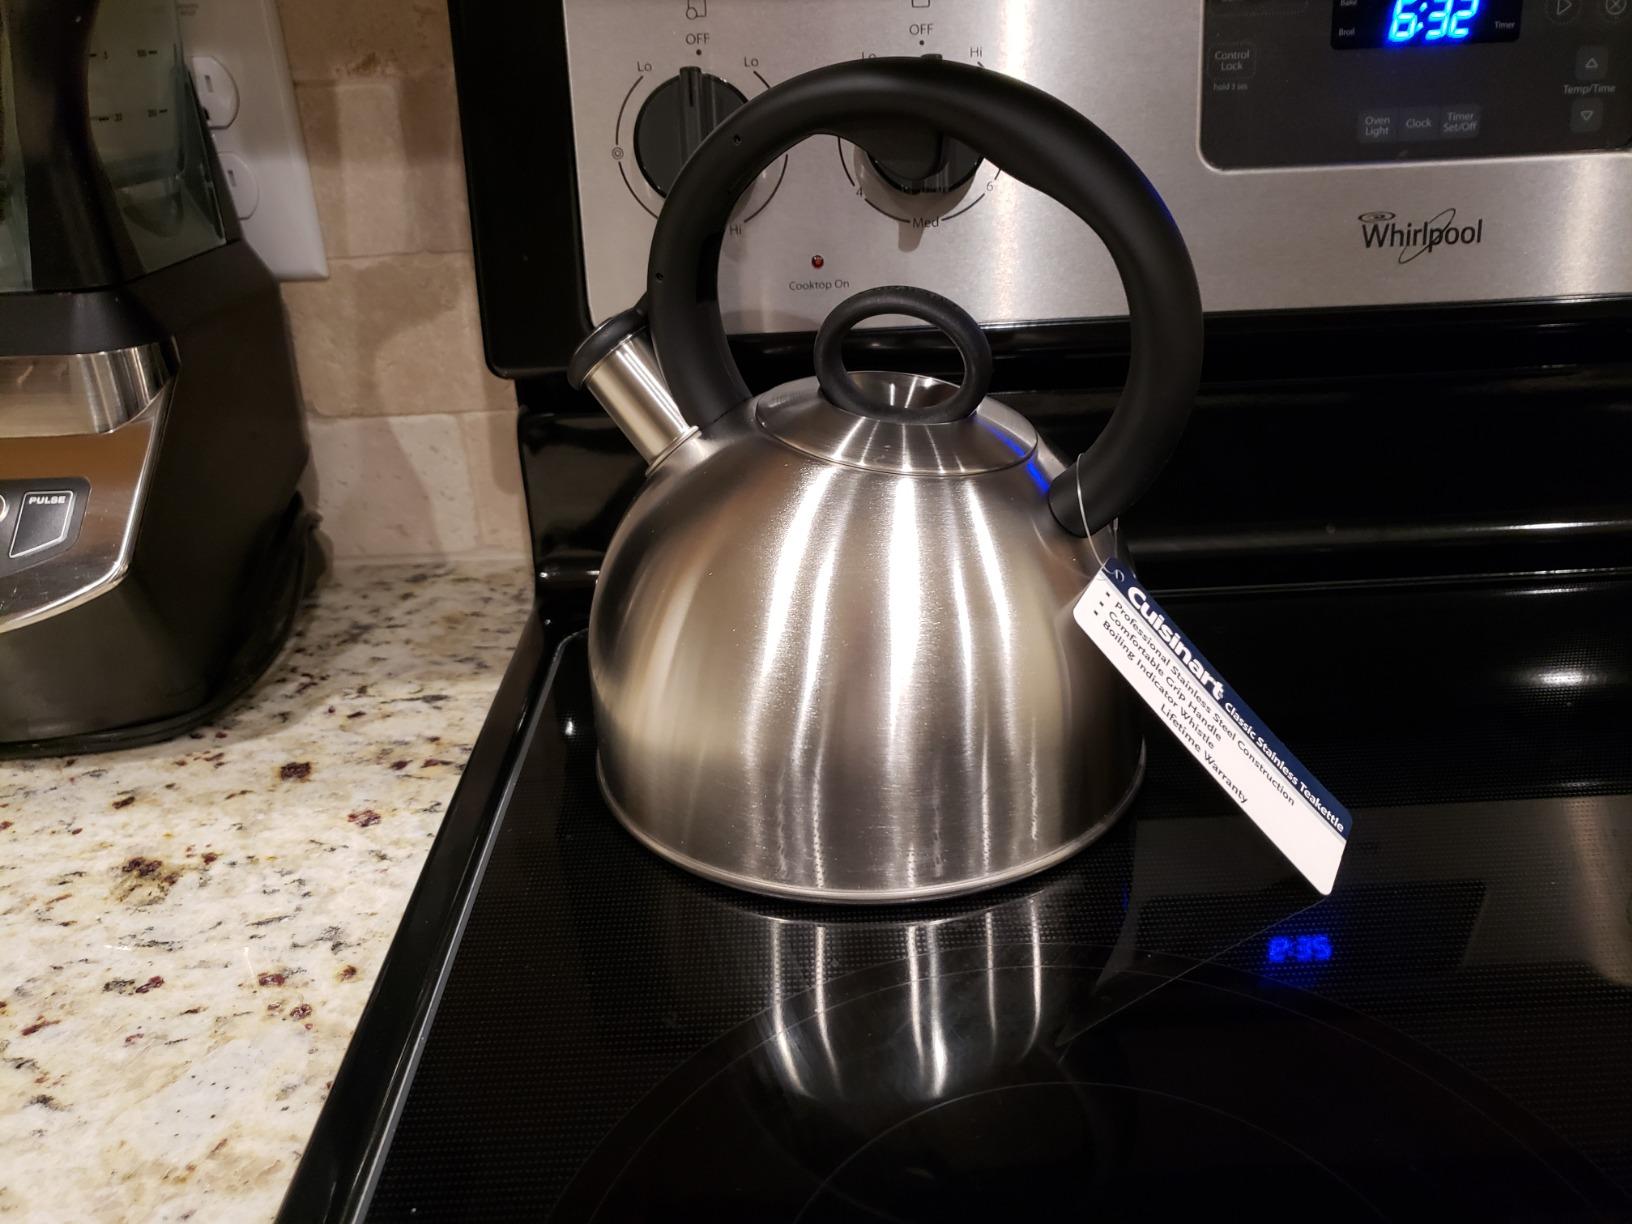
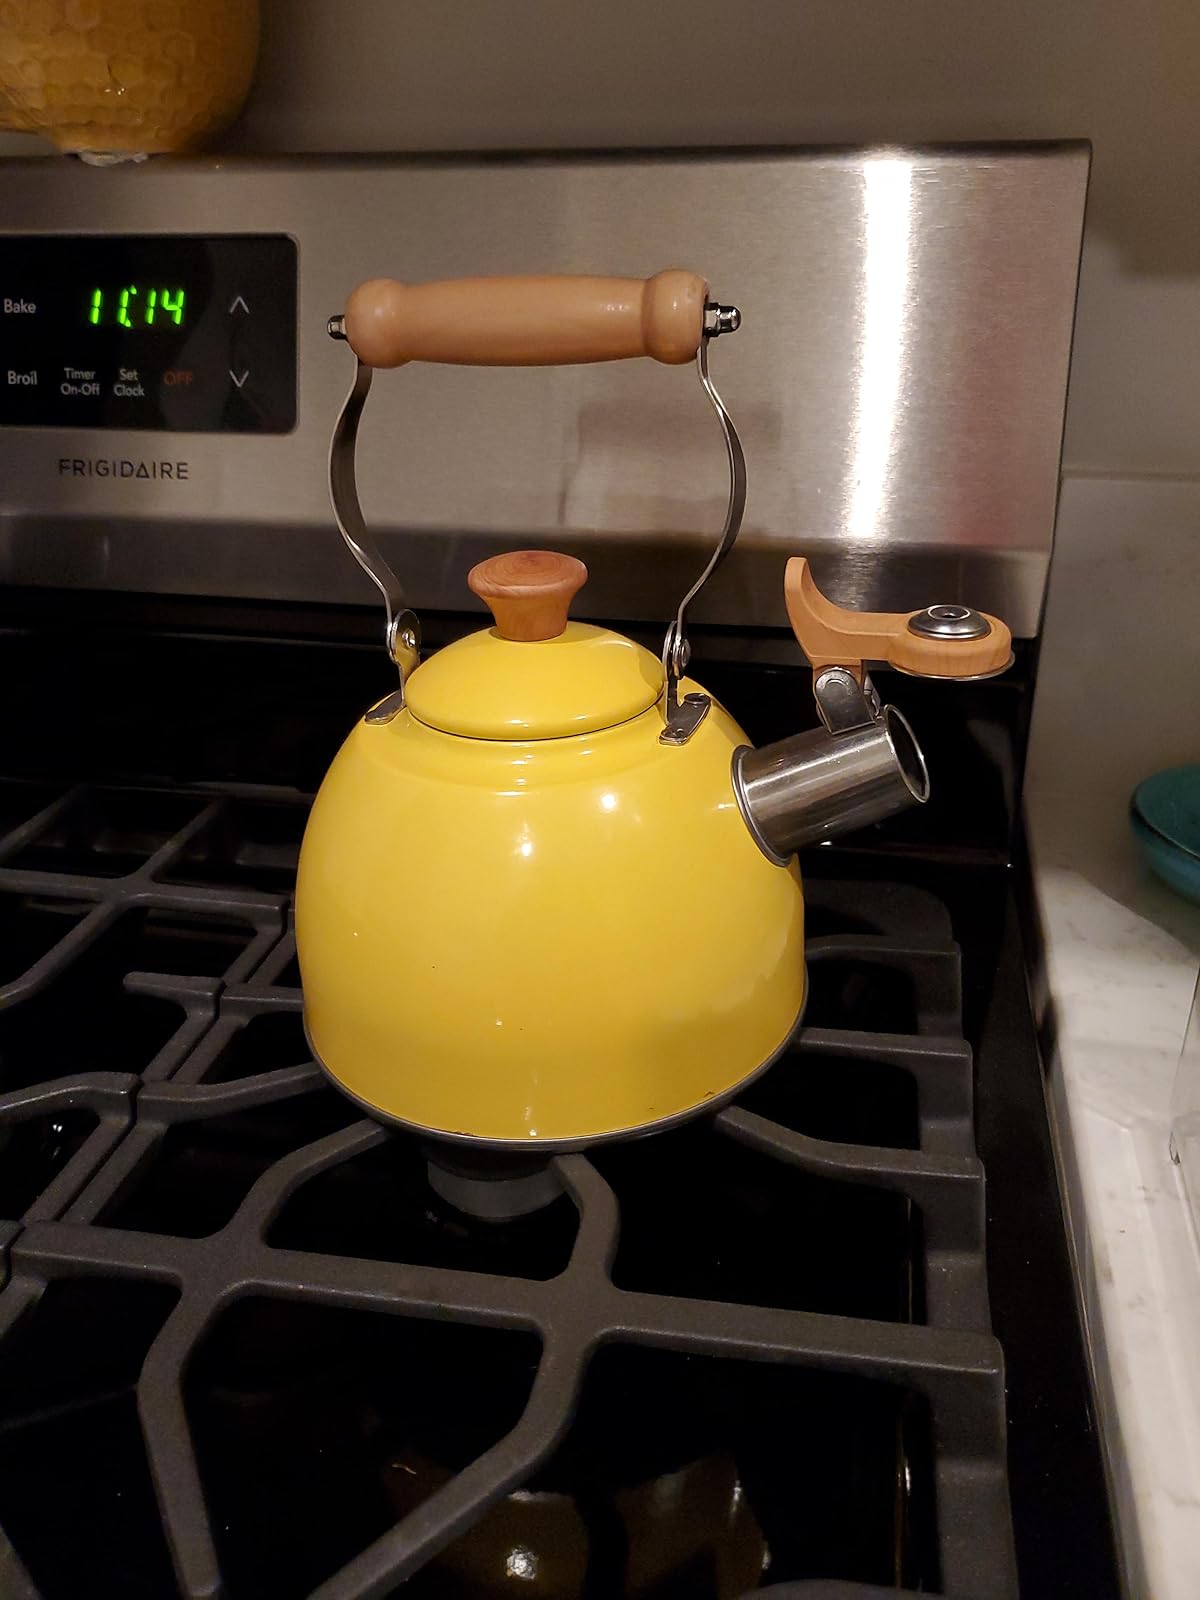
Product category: items_kettle
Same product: no